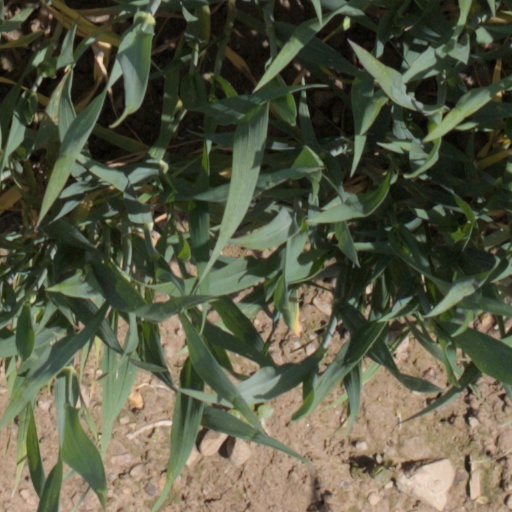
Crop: wheat